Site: brandenburg
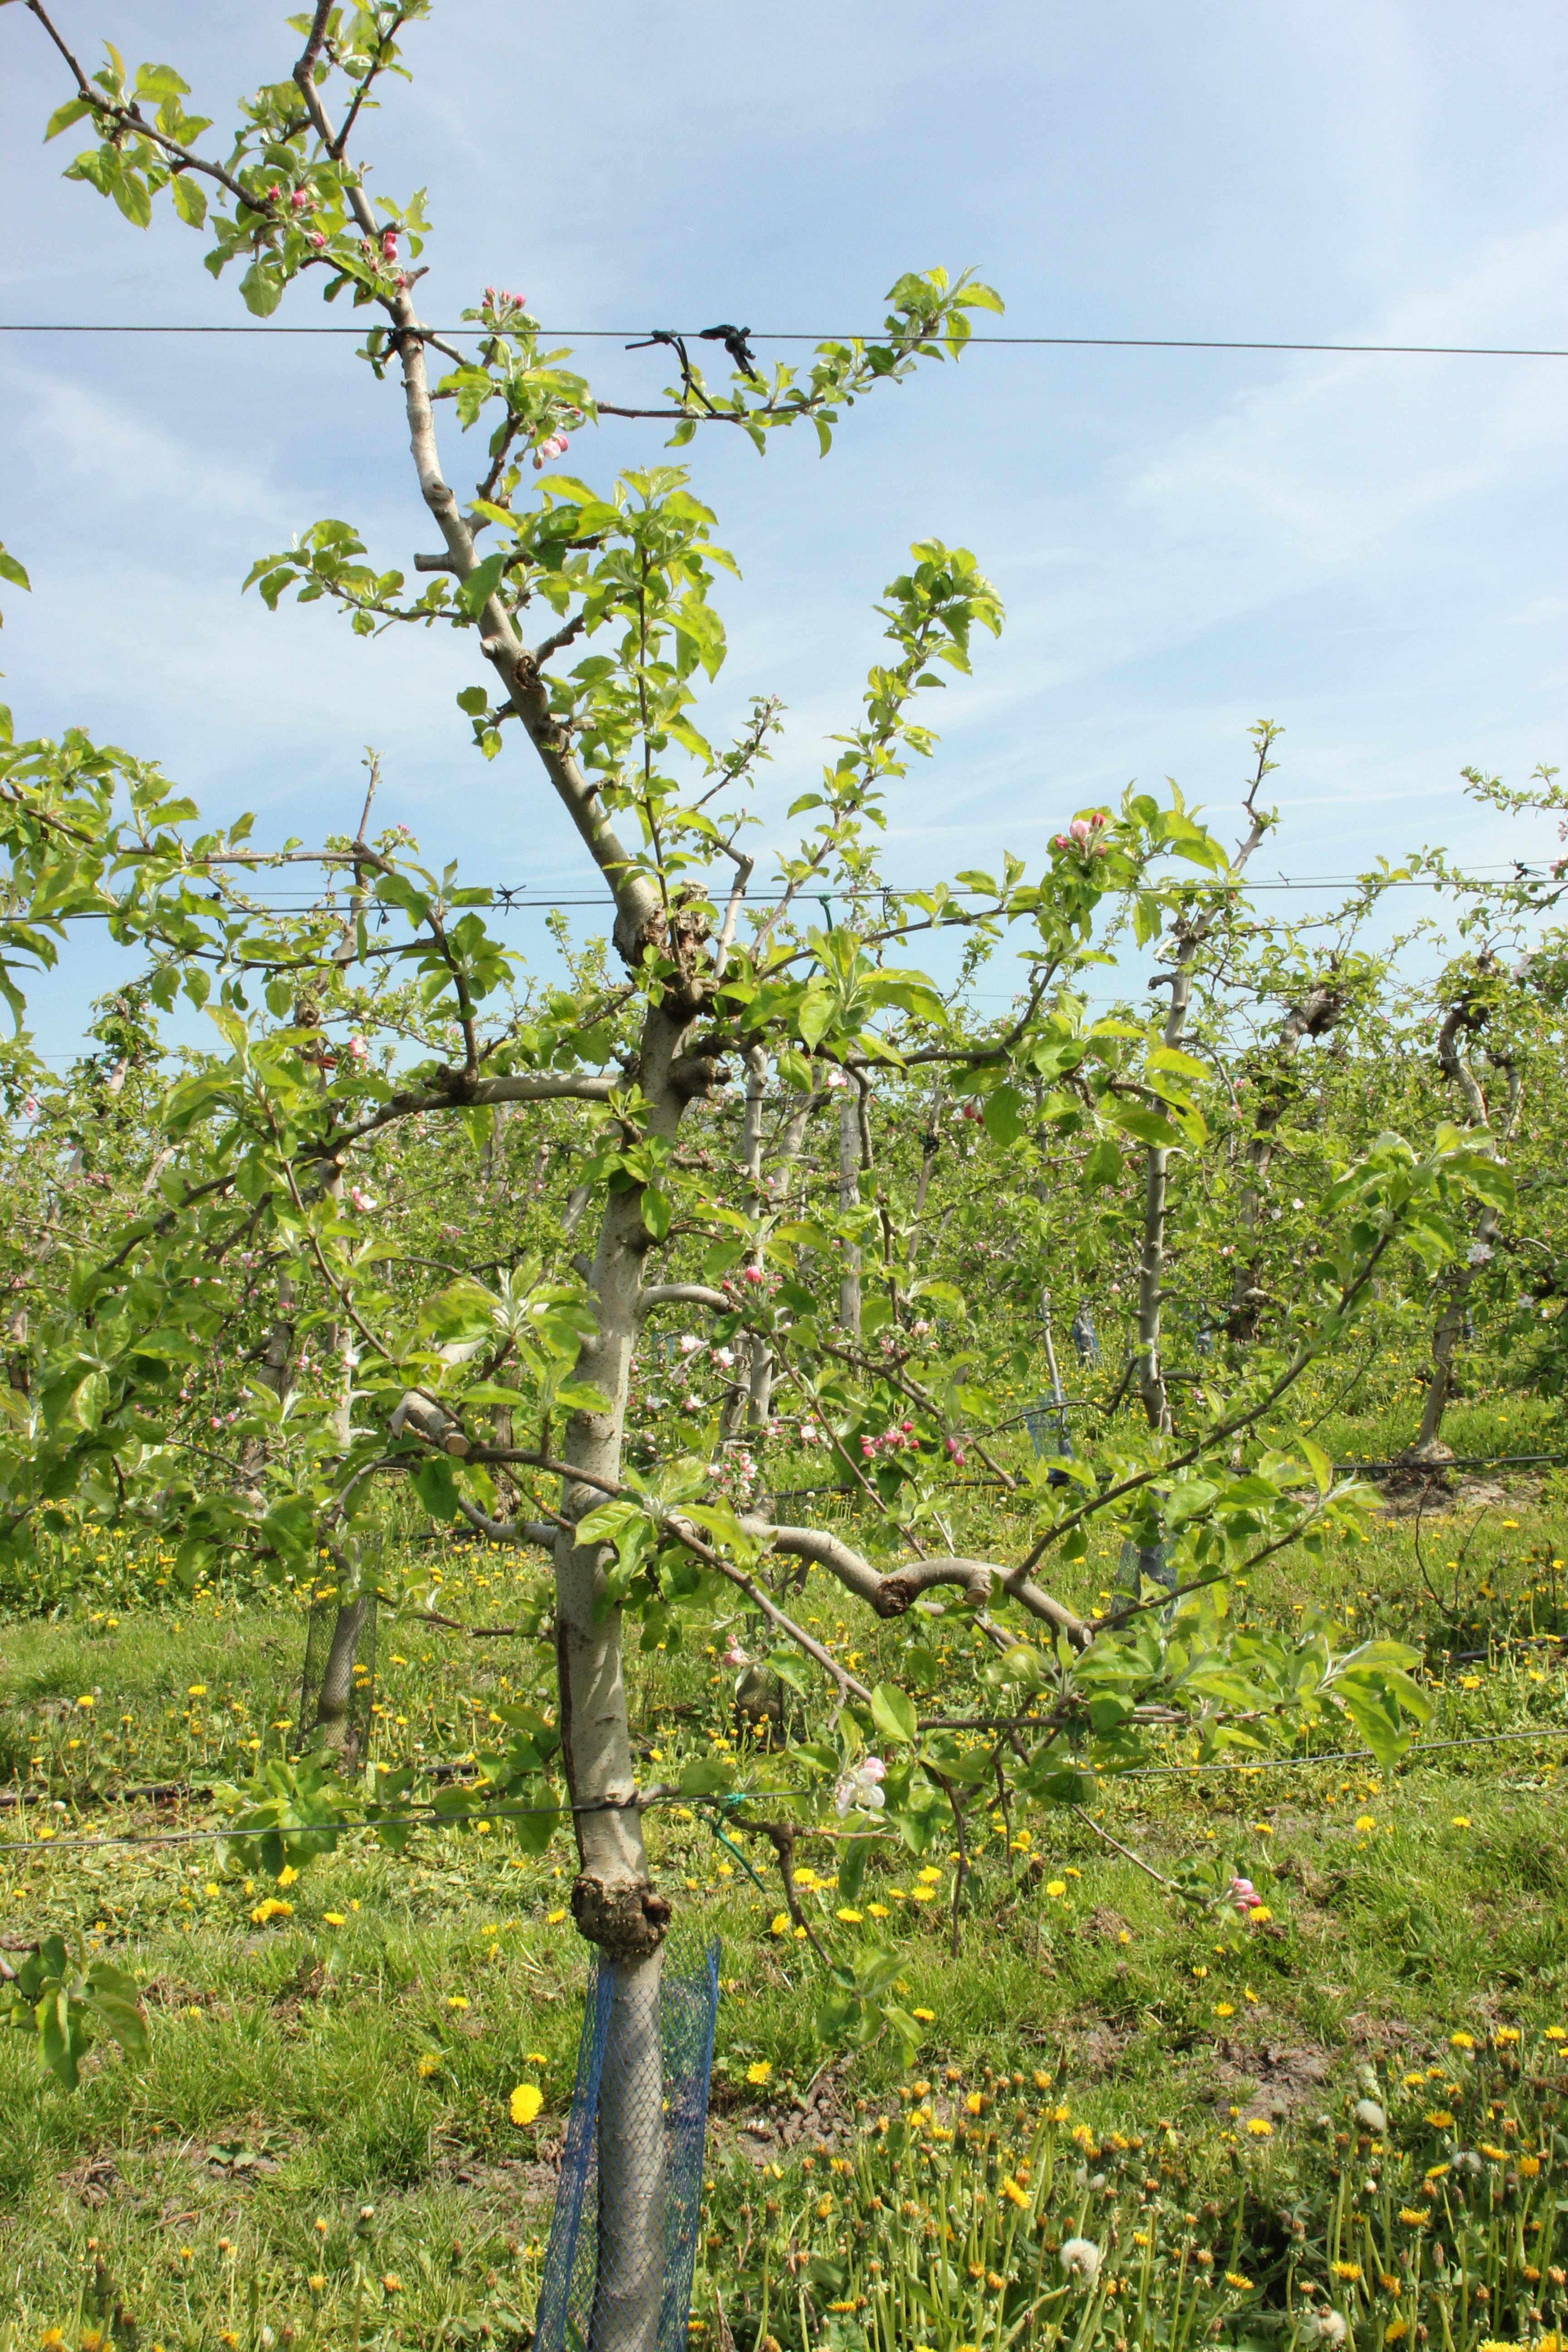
Growth stage (BBCH 60): Flowering